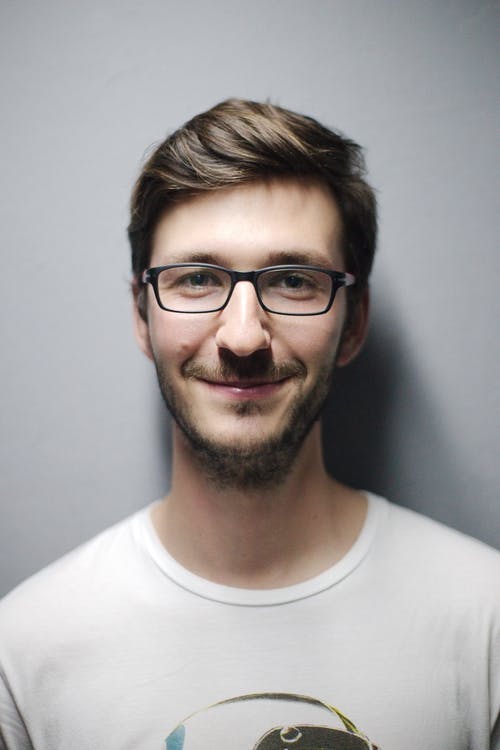
Gender: men